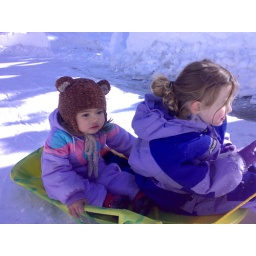
on the road in front of the house